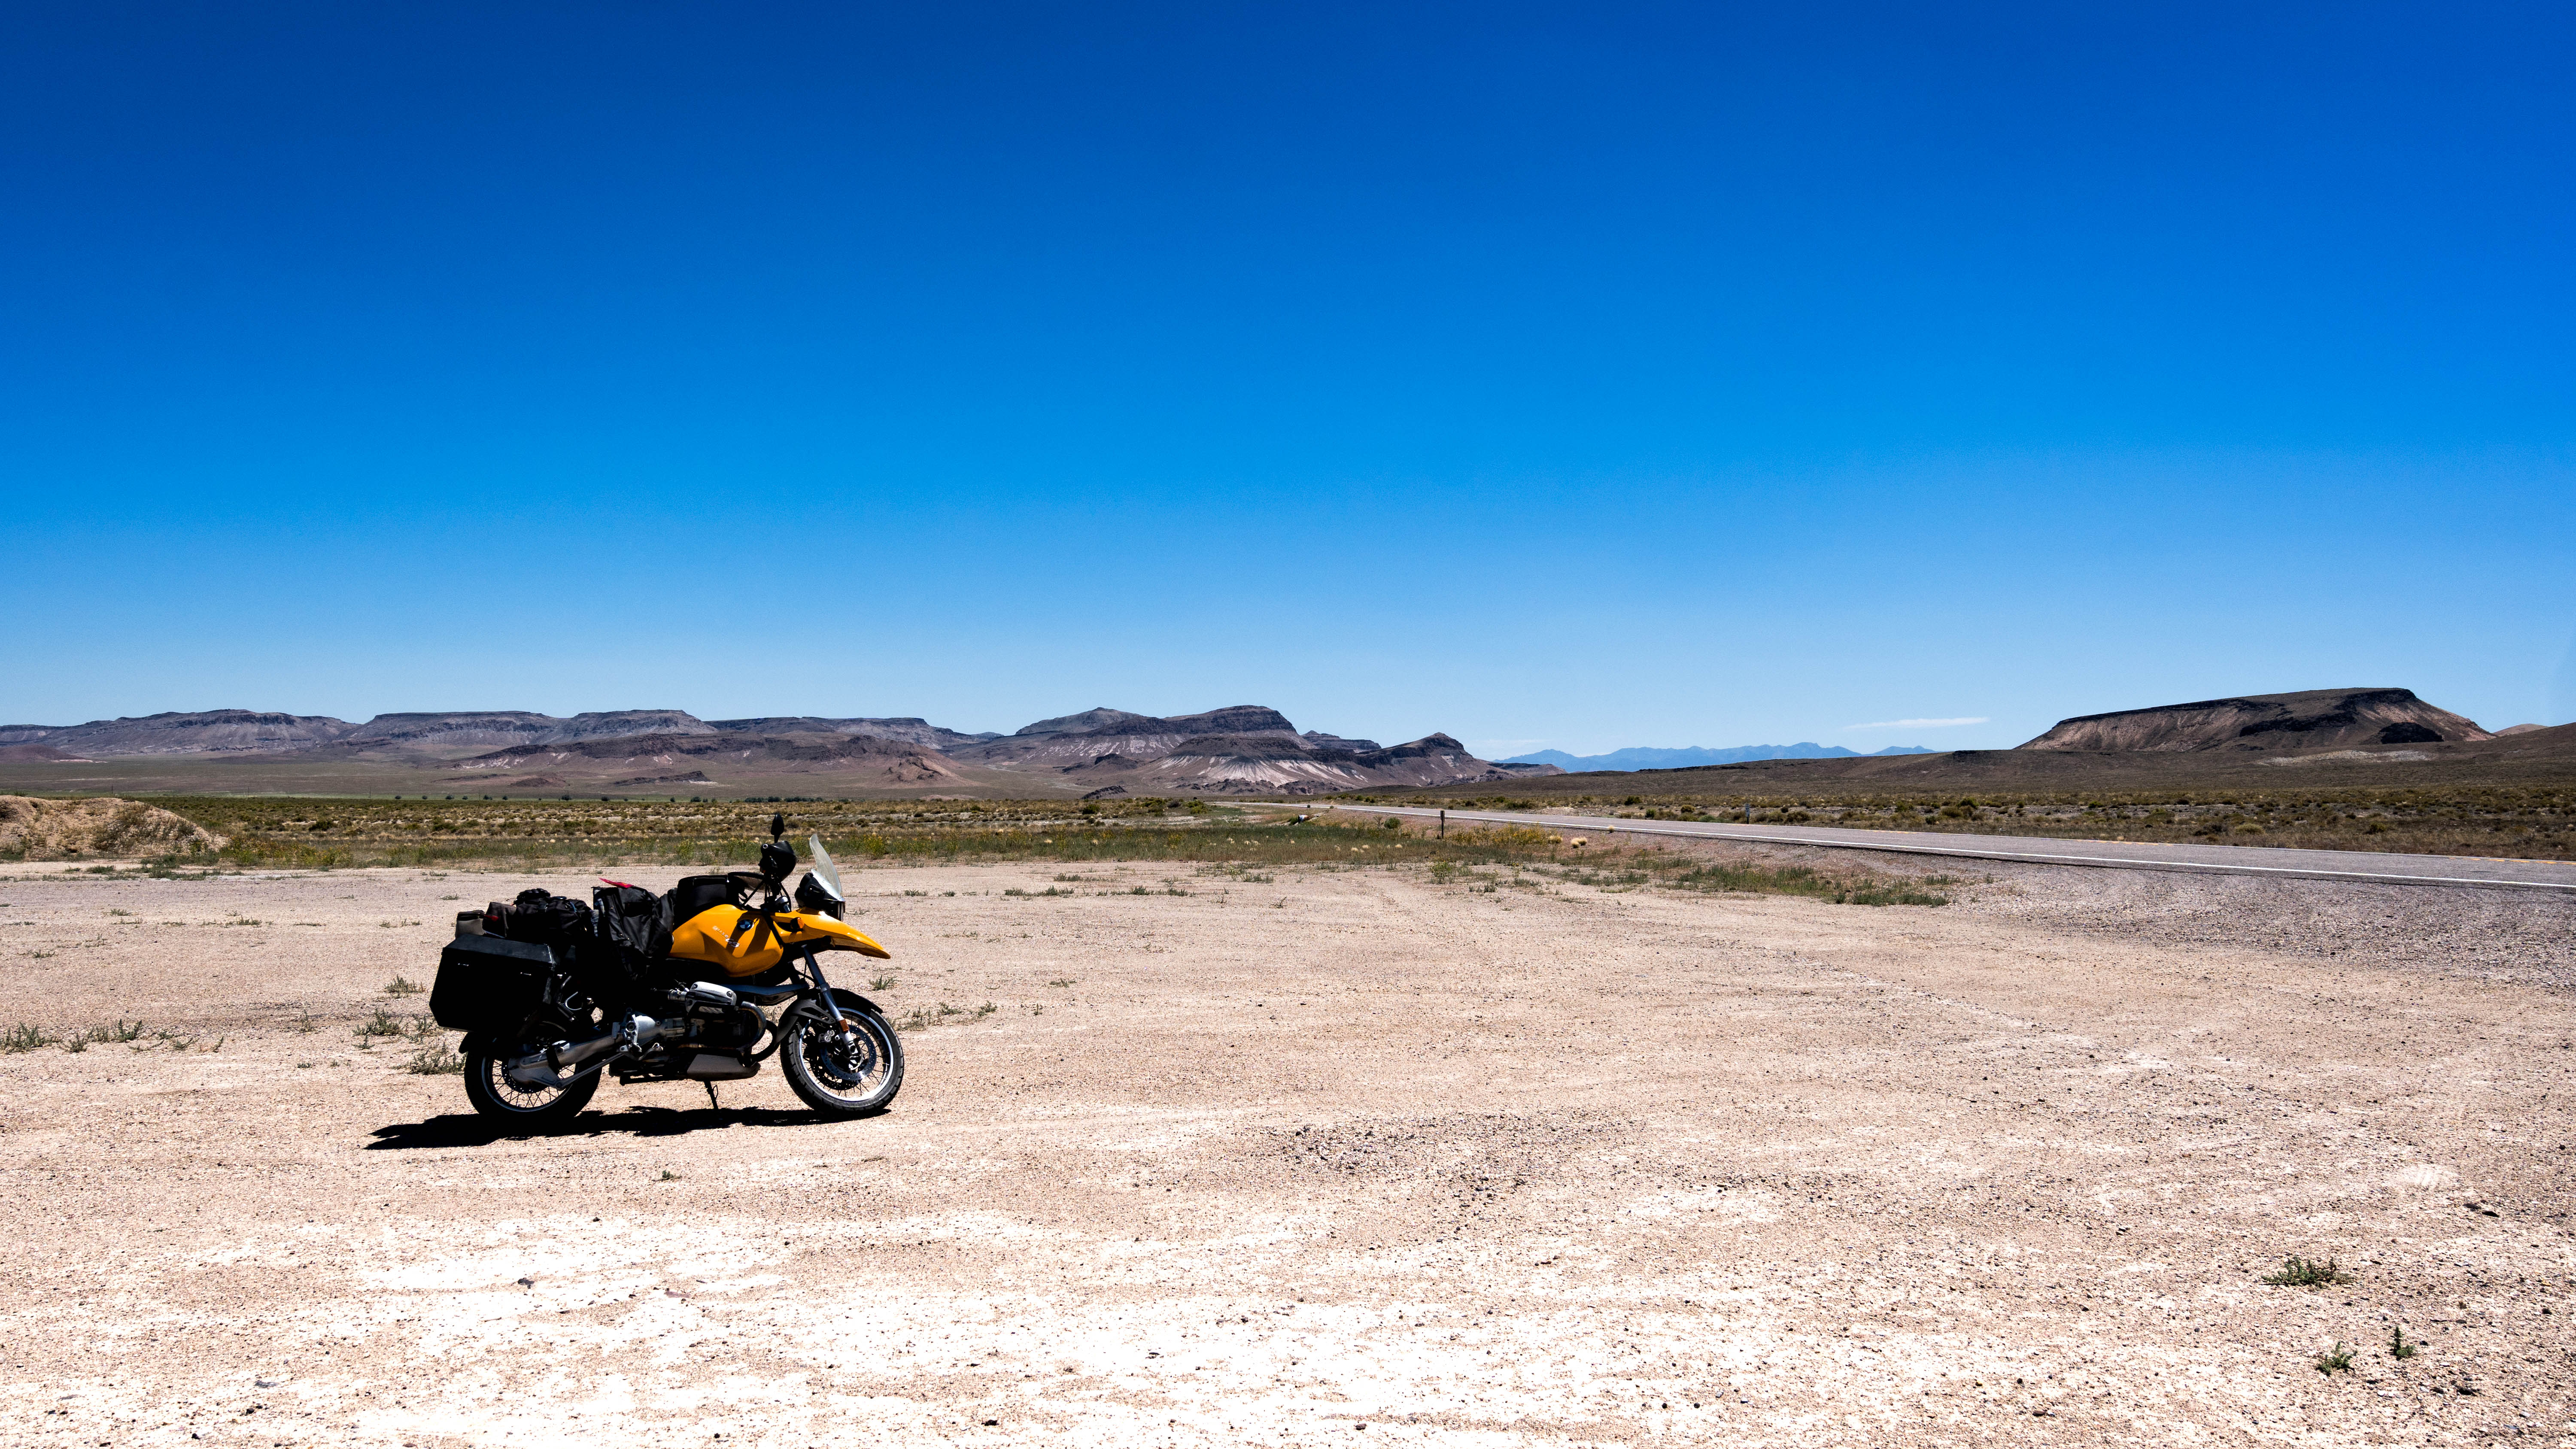
landscape, mountain, desert, plateau, natural environment